Val-de-Marne's 1st constituency

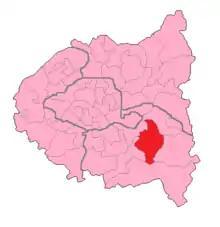
Val-de-Marne's 1st Constituency shown within Île-de-France

The 1st constituency of Val-de-Marne is a French legislative constituency in the Val-de-Marne "département".